Kobuchizawa Station

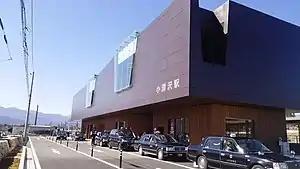
Kobuchizawa Station in March 2018

is a railway station on the Chuo Main Line in Kobuchisawa in the city of Hokuto, Yamanashi Prefecture, Japan, operated by East Japan Railway Company (JR East).